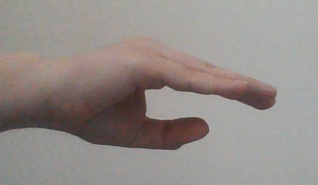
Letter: jeem